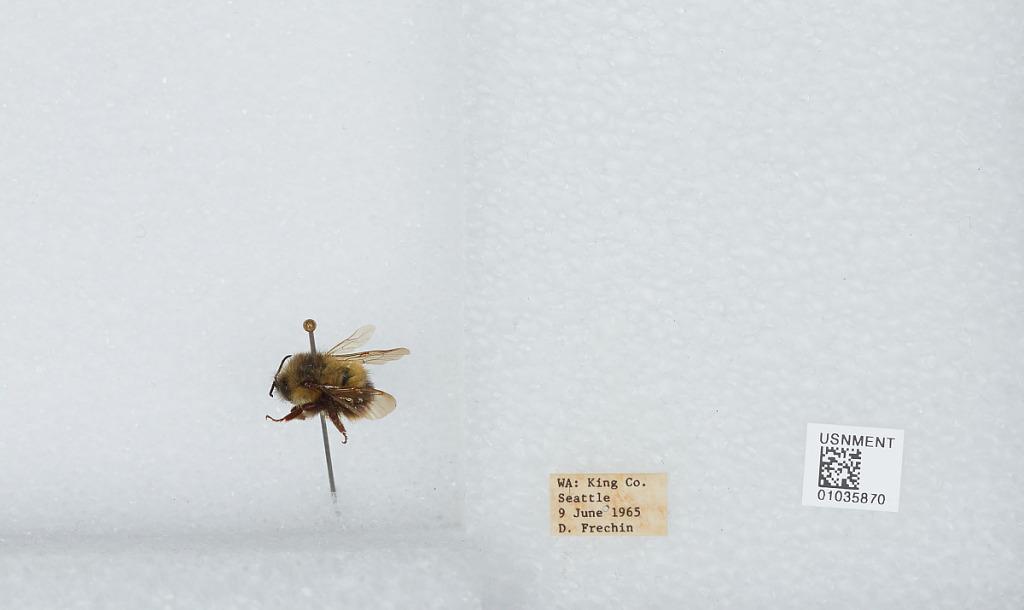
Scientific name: Bombus (Pyrobombus) mixtus Cresson
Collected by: D. Frechin
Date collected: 1965-6-9
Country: United States
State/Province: Washington
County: King
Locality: Seattle
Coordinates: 47.6097, -122.333